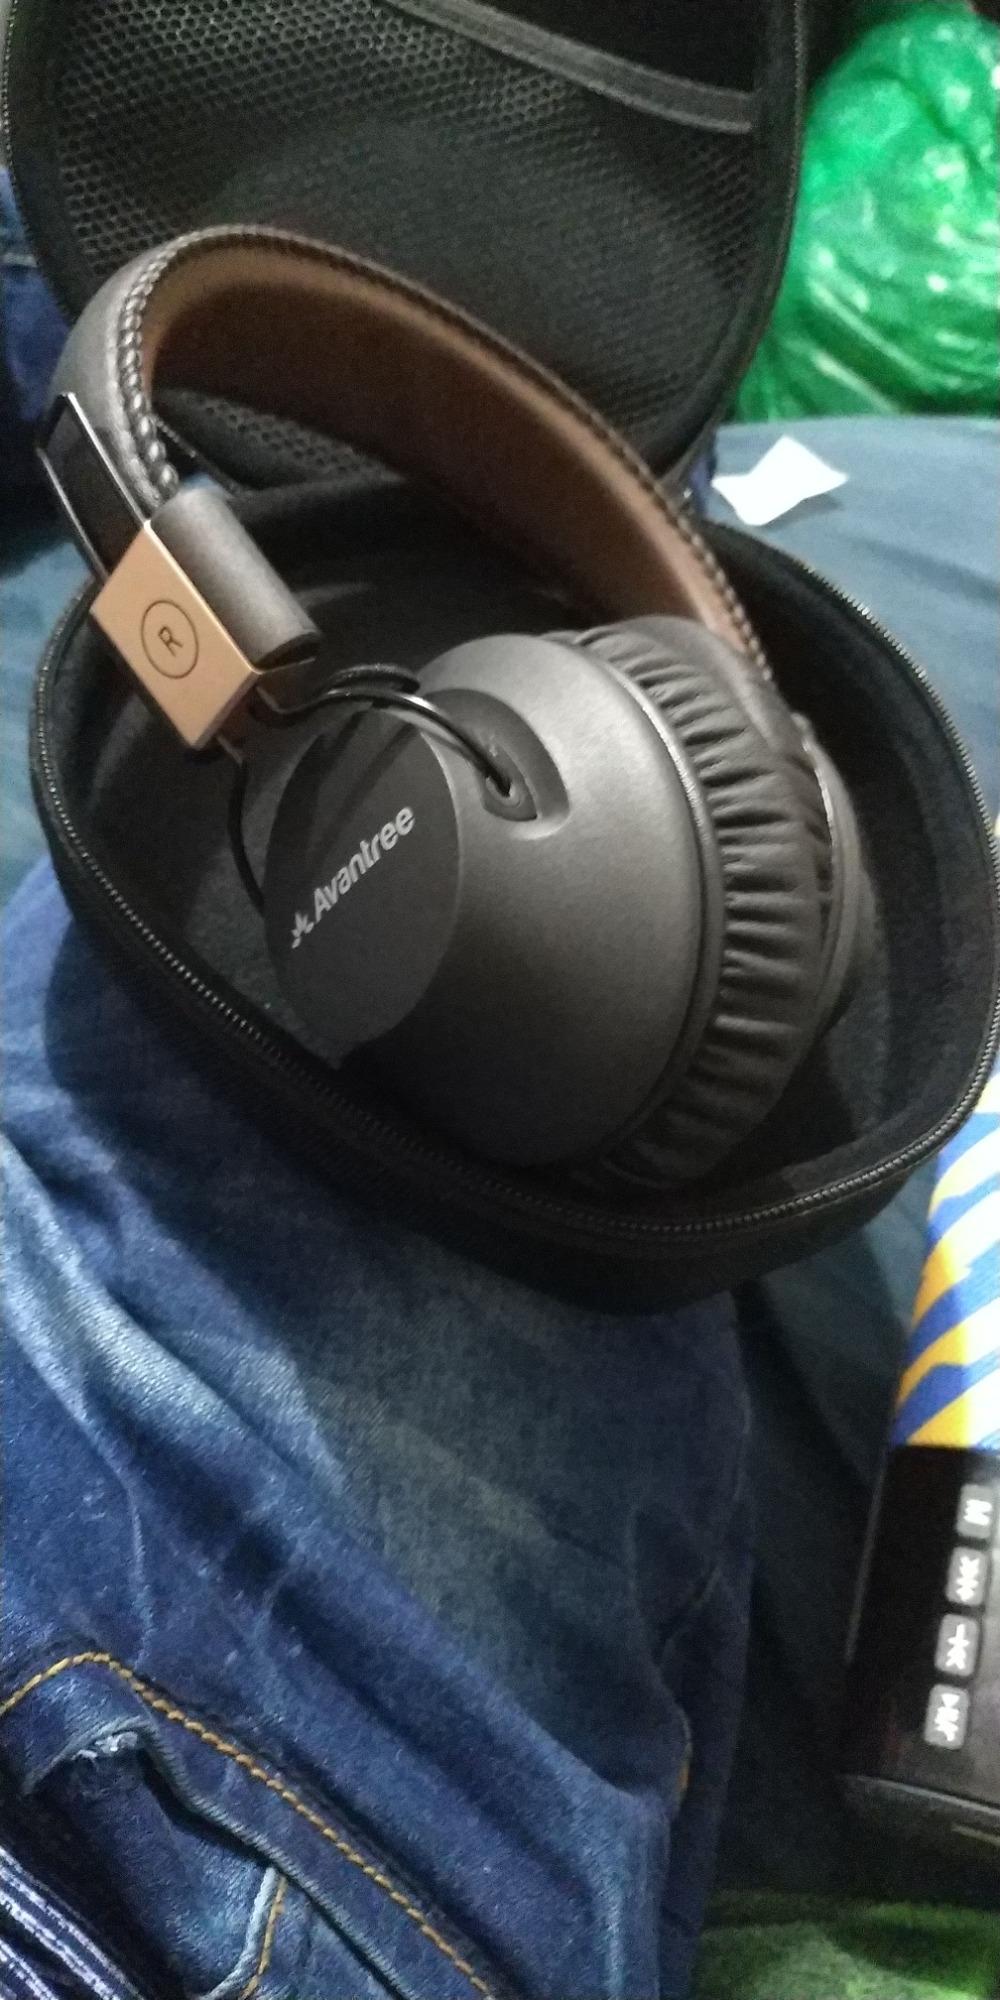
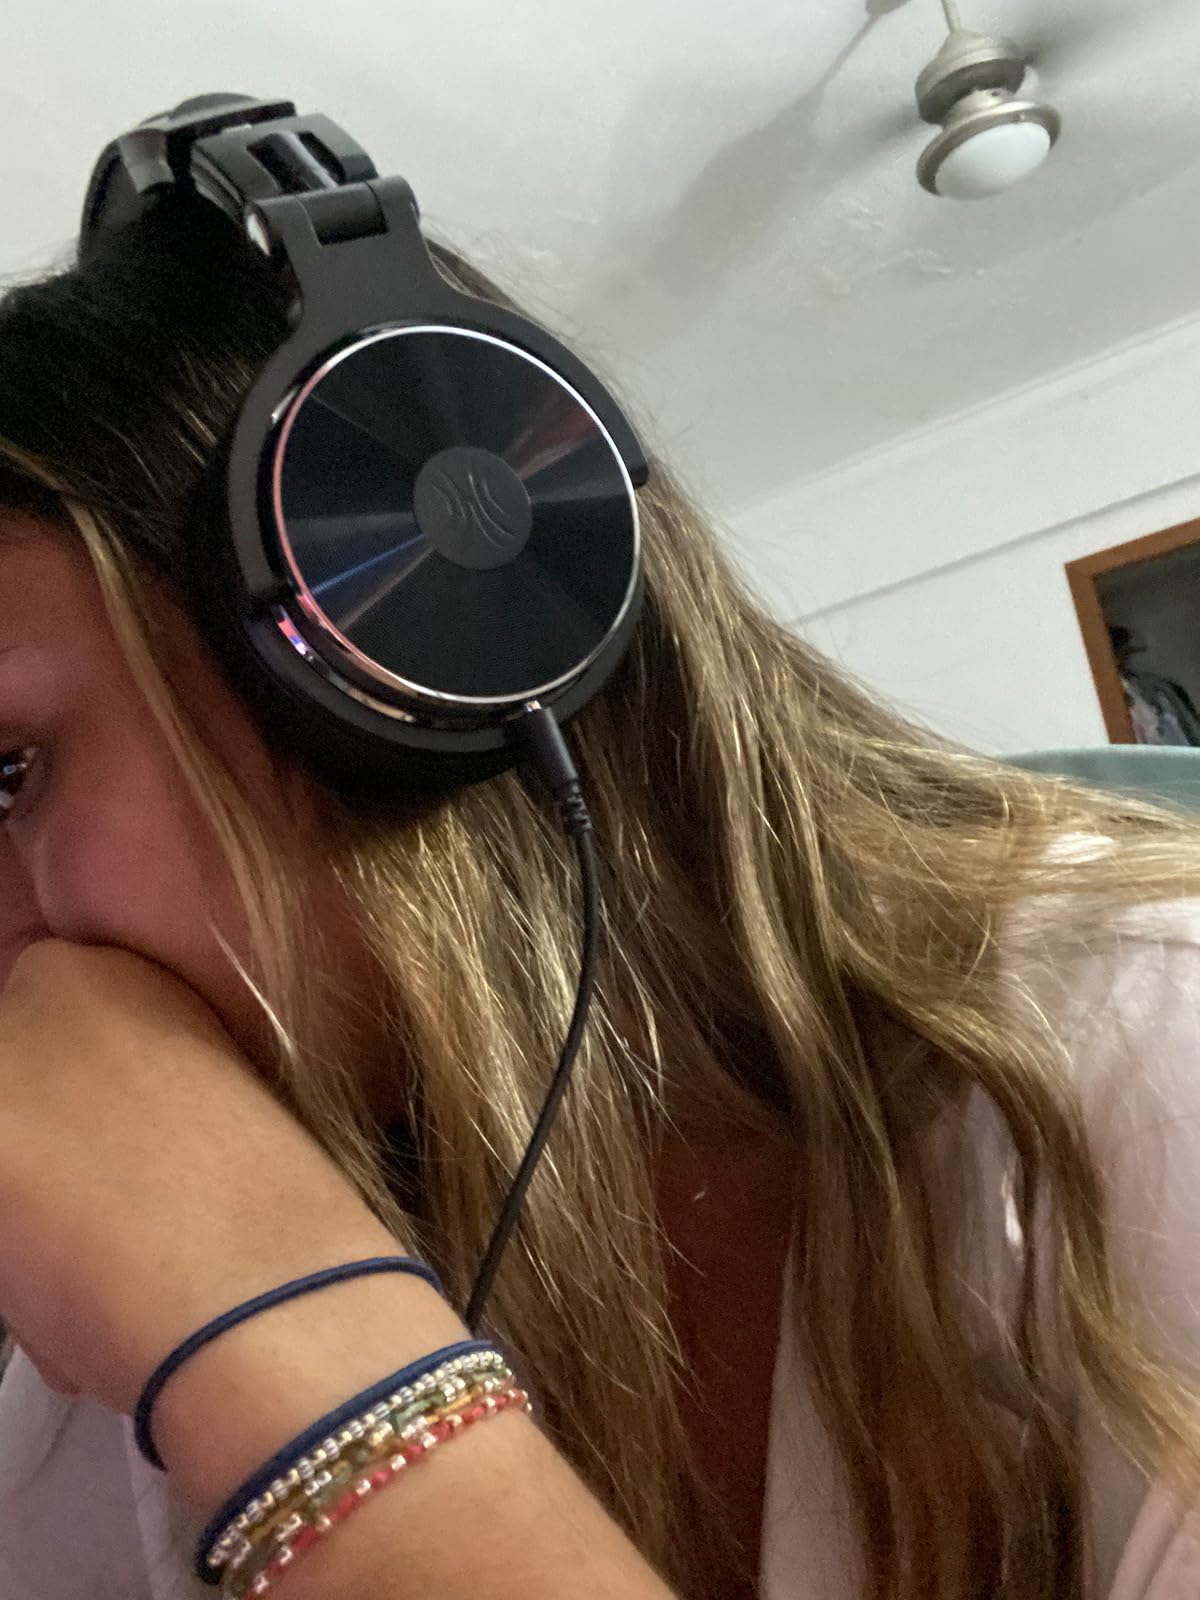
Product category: headphones
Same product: no